St. Wenceslas Church (Zderaz)

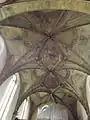

Until 1586, the church remained without a change, afterwards Emperor Rudolf II donated 300 threescopes to the church. The wooden ceiling was replaced with a new Gothic vault with terracotta ribs supported by Tuscan semi columns. Due to this change, the Gothic windows had to be lowered down and their traceries had to be replaced, even the Romanesque tower was demolished. The reconstruction was led by master builder Karel Mělnický.